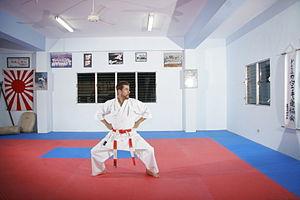
Le Nihon Koden Shindo Ryu est un style de karate-do dont la signification peut littéralement se lire comme « Style Traditionnel Japonais du Chemin à Dieu ». Il a été fondé par le déjà décédé So Shihan Hiroyuki Hamada dans l'aube du 28 mars 1964 dans le temple nommé Isekotaigingie, situé dans la préfecture de Mie, au Japon. Actuellement, l'autorité principale du style est l'Ing Felton Messina, lequel possède le degré de So Shihan accordé par de maître Hiroyuki Hamada lui-même l'année 1999 pendant un entraînement au Japon. Cette nomination lui est valable dans le monde entier excepté dans l'île du Japon où il possède le degré de 7 ème Dan, ce niveau est reconnu aussi par la Fédération Mondiale de Karate.